Luis Alberto Luna Tobar

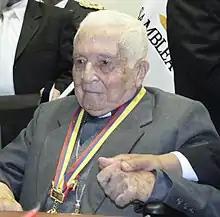

Luis Alberto Luna Tobar OCD, (December 15, 1923 – February 7, 2017) was an Ecuadorian Discalced Carmelite and a prelate of the Roman Catholic Church. He was born in Quito, Ecuador, and was ordained a priest on June 23, 1946.